Question: Please indicate a possible affordance area of the hold_book that can be used for holding
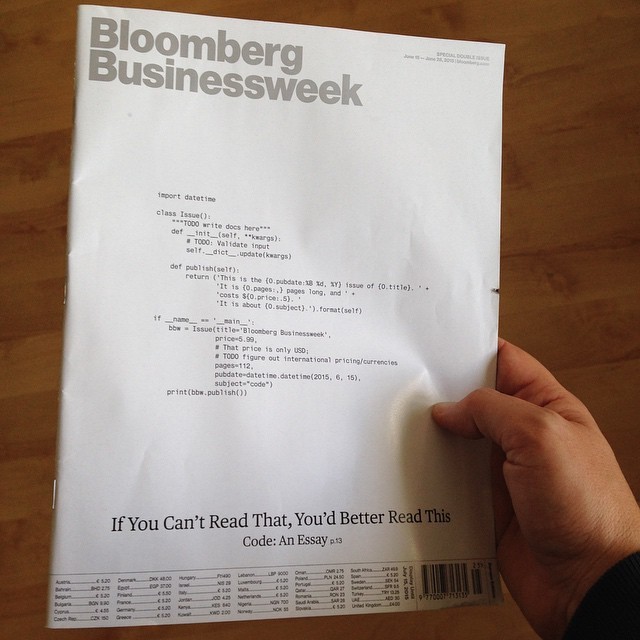
Answer: [52.331, 6.015, 510.677, 621.955]